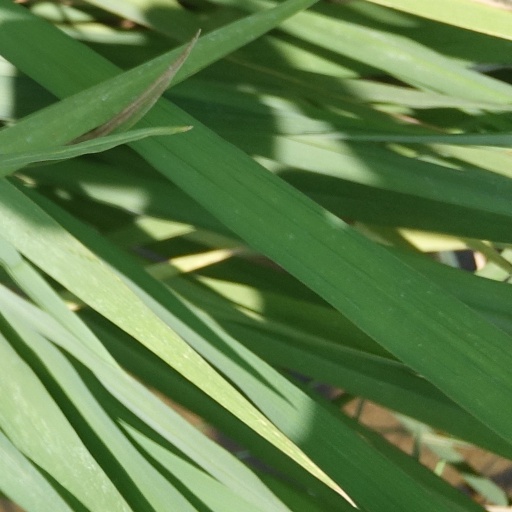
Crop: rice